I Go Crazy (Paul Davis song)

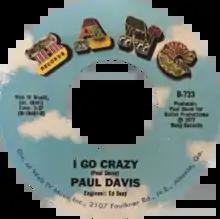
Side A of US single

"I Go Crazy" is a song written, composed, and recorded by American singer-songwriter Paul Davis. It was the first single released from his 1977 album "Singer of Songs: Teller of Tales," and his second-highest peaking pop hit, peaking at #7 on the "Billboard" chart in 1978. The song entered the Hot 100 on August 27, 1977 and began slowly climbing, peaking in March and April 1978, before dropping off the chart the week after May 27, 1978. Overall, it spent 40 weeks (nine months and one week) on the Hot 100, setting what was then the record for the longest run on that chart.